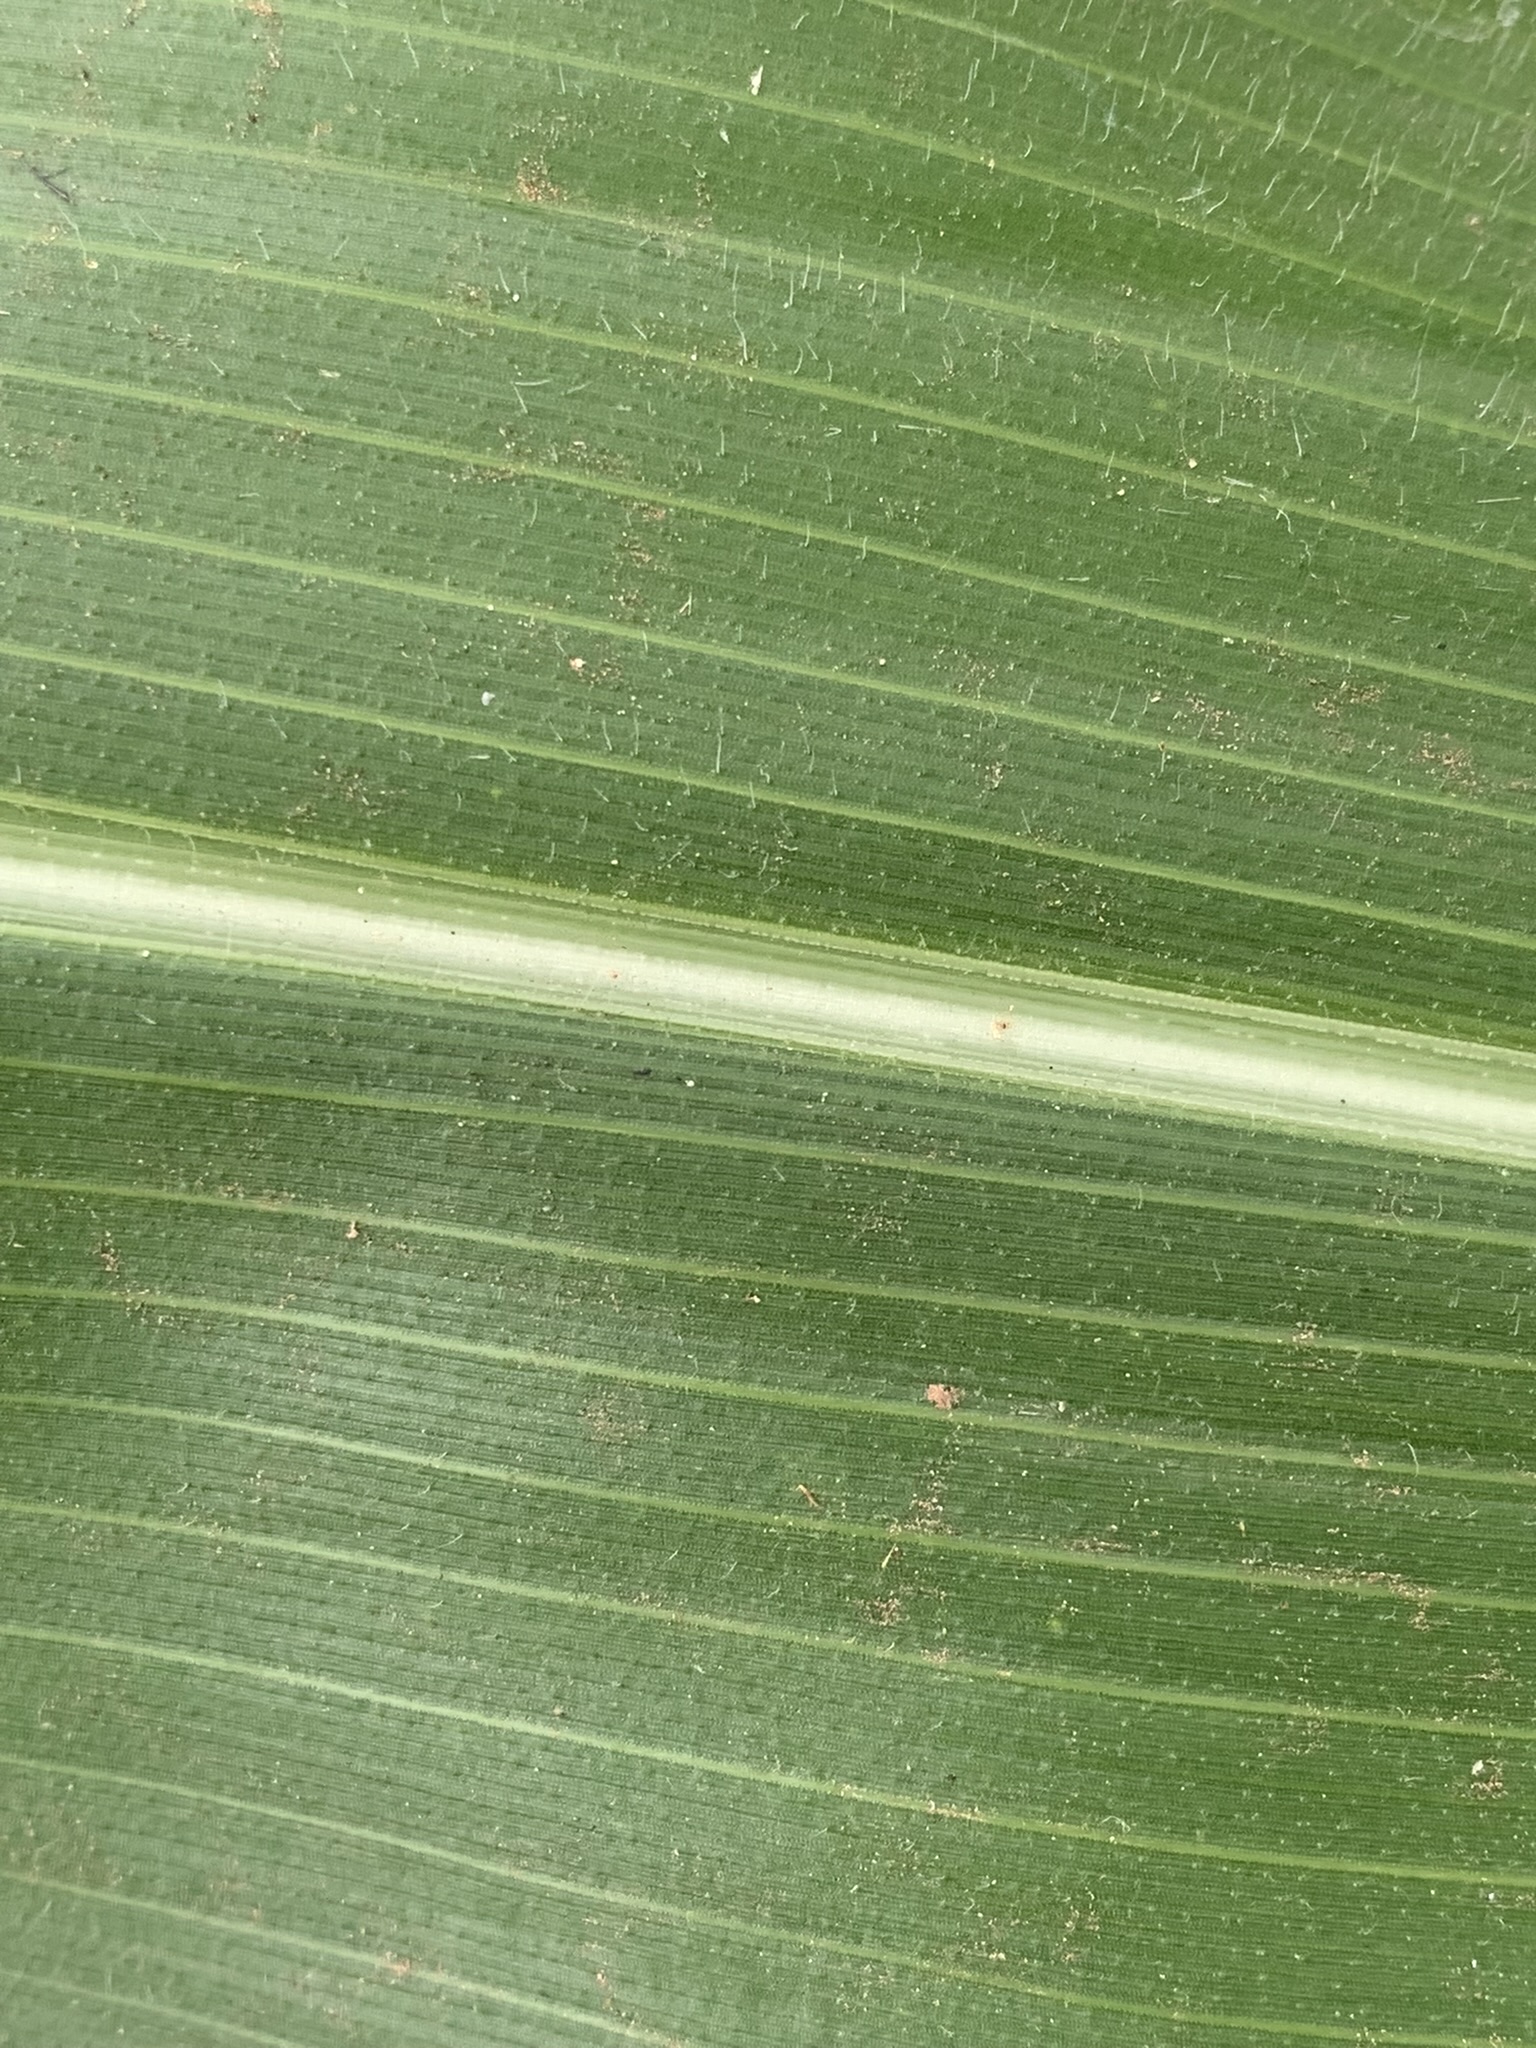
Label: Healthy